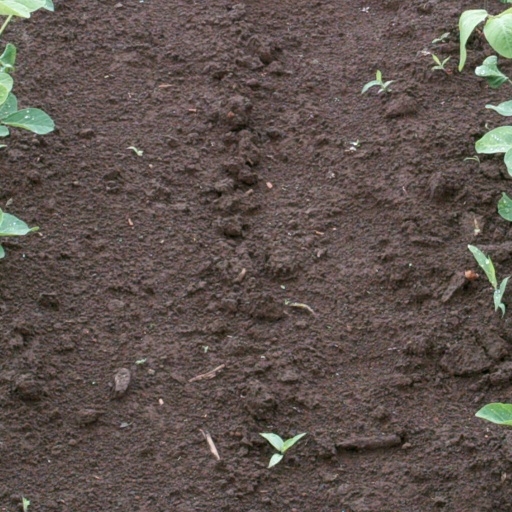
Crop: soybean